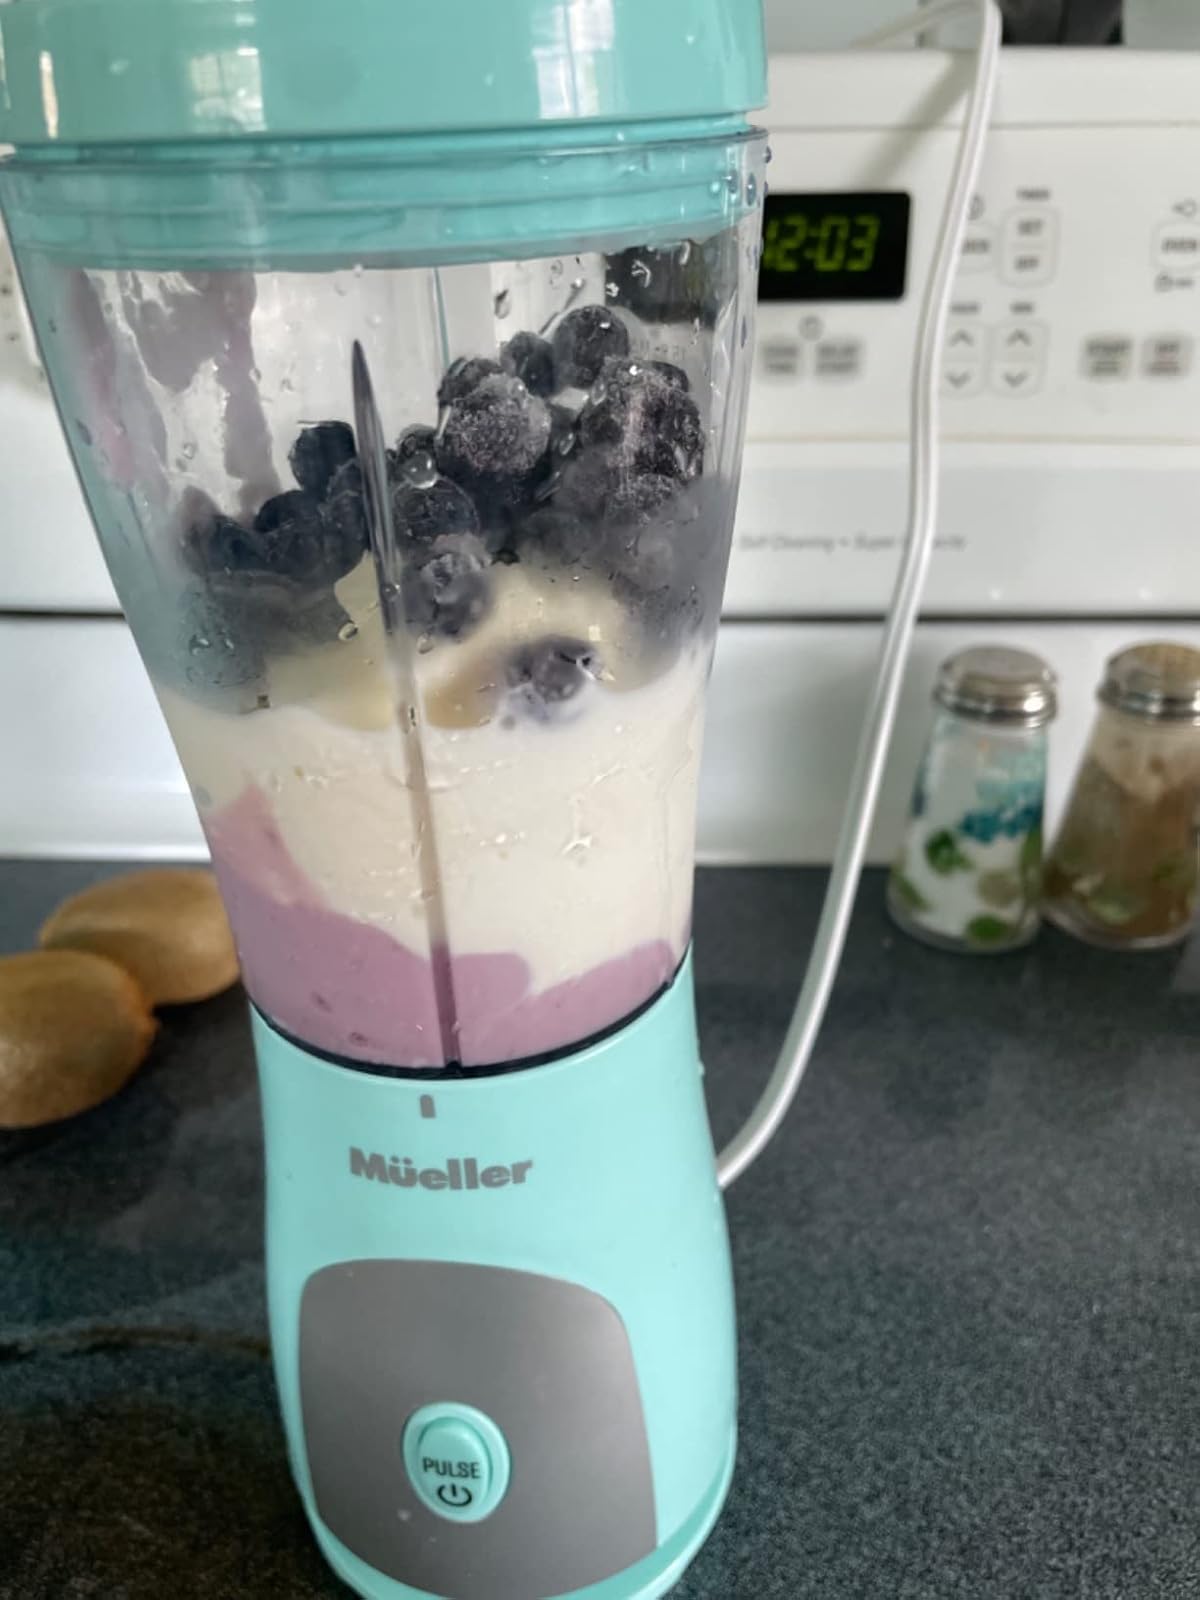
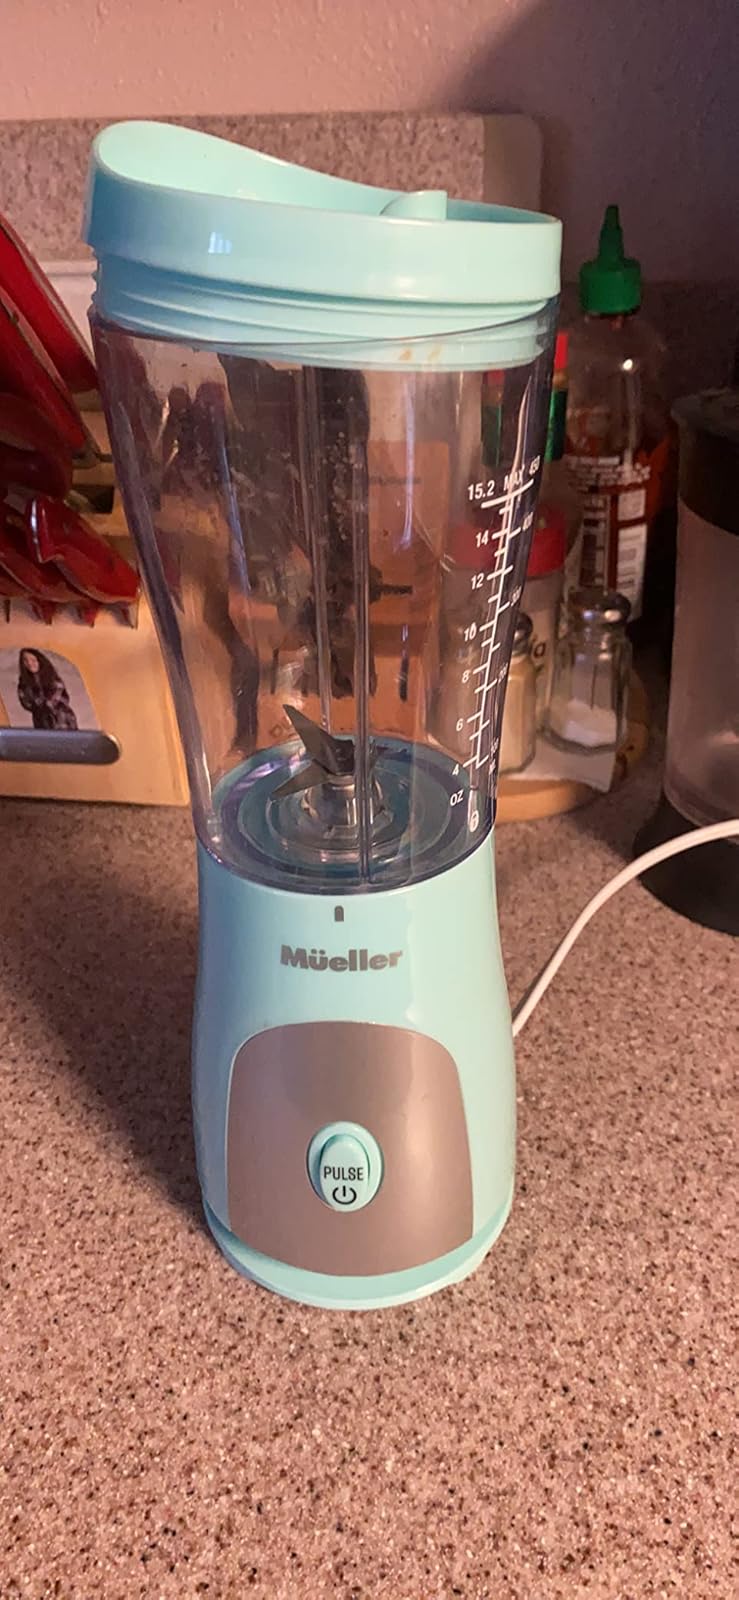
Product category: items_blender
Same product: yes